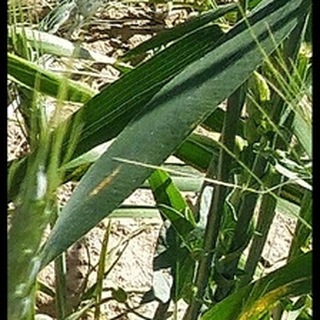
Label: healthy_wheat